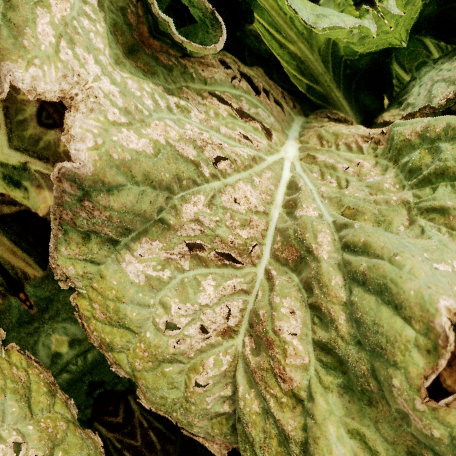
Label: Downy Mildew